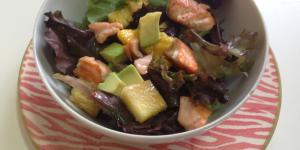
ensalada de salmon fresco con frutas